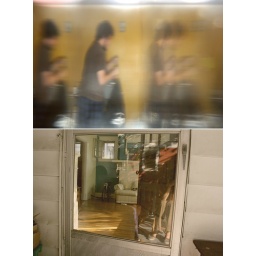
Corey in a glass of water, Corey and me in a door